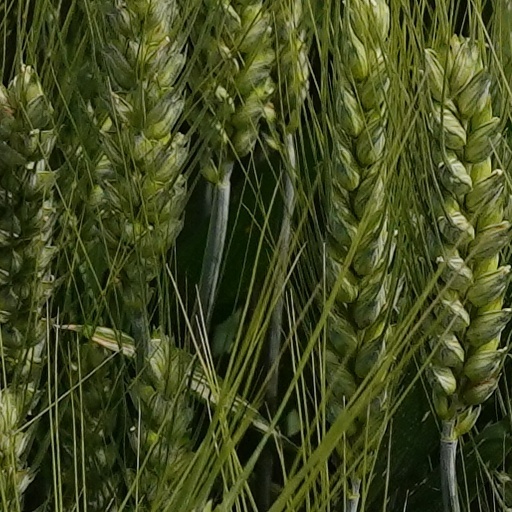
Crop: wheat